Hurricane Gonzalo

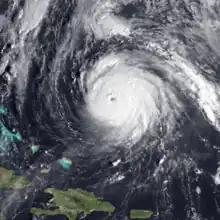
Gonzalo at peak intensity north of the Greater Antilles on October 16

Hurricane Gonzalo was the second tropical cyclone, after Hurricane Fay, to directly strike the island of Bermuda in a one-week time frame in October 2014, and was the first Category4 Atlantic hurricane since Hurricane Ophelia in 2011. At the time, it was the strongest hurricane in the Atlantic since Igor in 2010. Gonzalo struck Bermuda less than a week after the surprisingly fierce Hurricane Fay; 2014 was the first season in recorded history to feature two hurricane landfalls in Bermuda. A powerful Atlantic tropical cyclone that wrought destruction in the Leeward Islands and Bermuda, Gonzalo was the seventh named storm, sixth and final hurricane and only the second major hurricane of the below-average 2014 Atlantic hurricane season. The storm formed from a tropical wave on October 12, while located east of the Lesser Antilles. It made landfall on Antigua, Saint Martin, and Anguilla as a Category1 hurricane, causing damage on those and nearby islands. Antigua and Barbuda sustained US$40million in losses, and boats were abundantly damaged or destroyed throughout the northern Leeward Islands. The storm killed three people on Saint Martin and Saint Barthélemy. Gonzalo tracked northwestward as it intensified into a major hurricane. Eyewall replacement cycles led to fluctuations in the hurricane's structure and intensity, but on October 16, Gonzalo peaked with maximum sustained winds of .